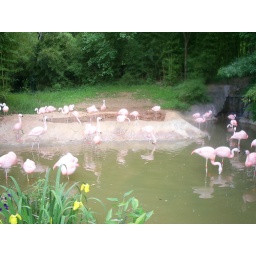
They made that water look damn good- I thought about running in there with them